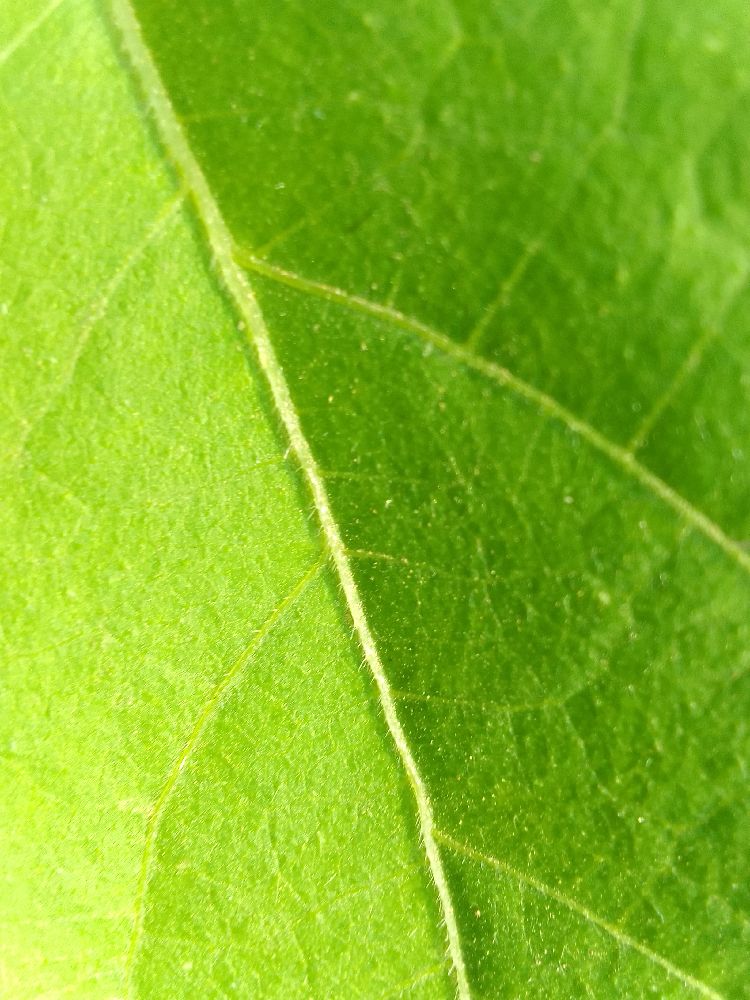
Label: healthy